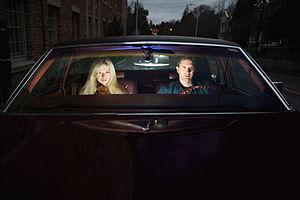
Still Corners est un projet musical formé en 2007 du compositeur et producteur Greg Hughes et de la chanteuse Tessa Murray et basé à Londres. Il évolue musicalement entre dream pop, synthpop, neo-psychedelia, new wave, indie pop et electronica.